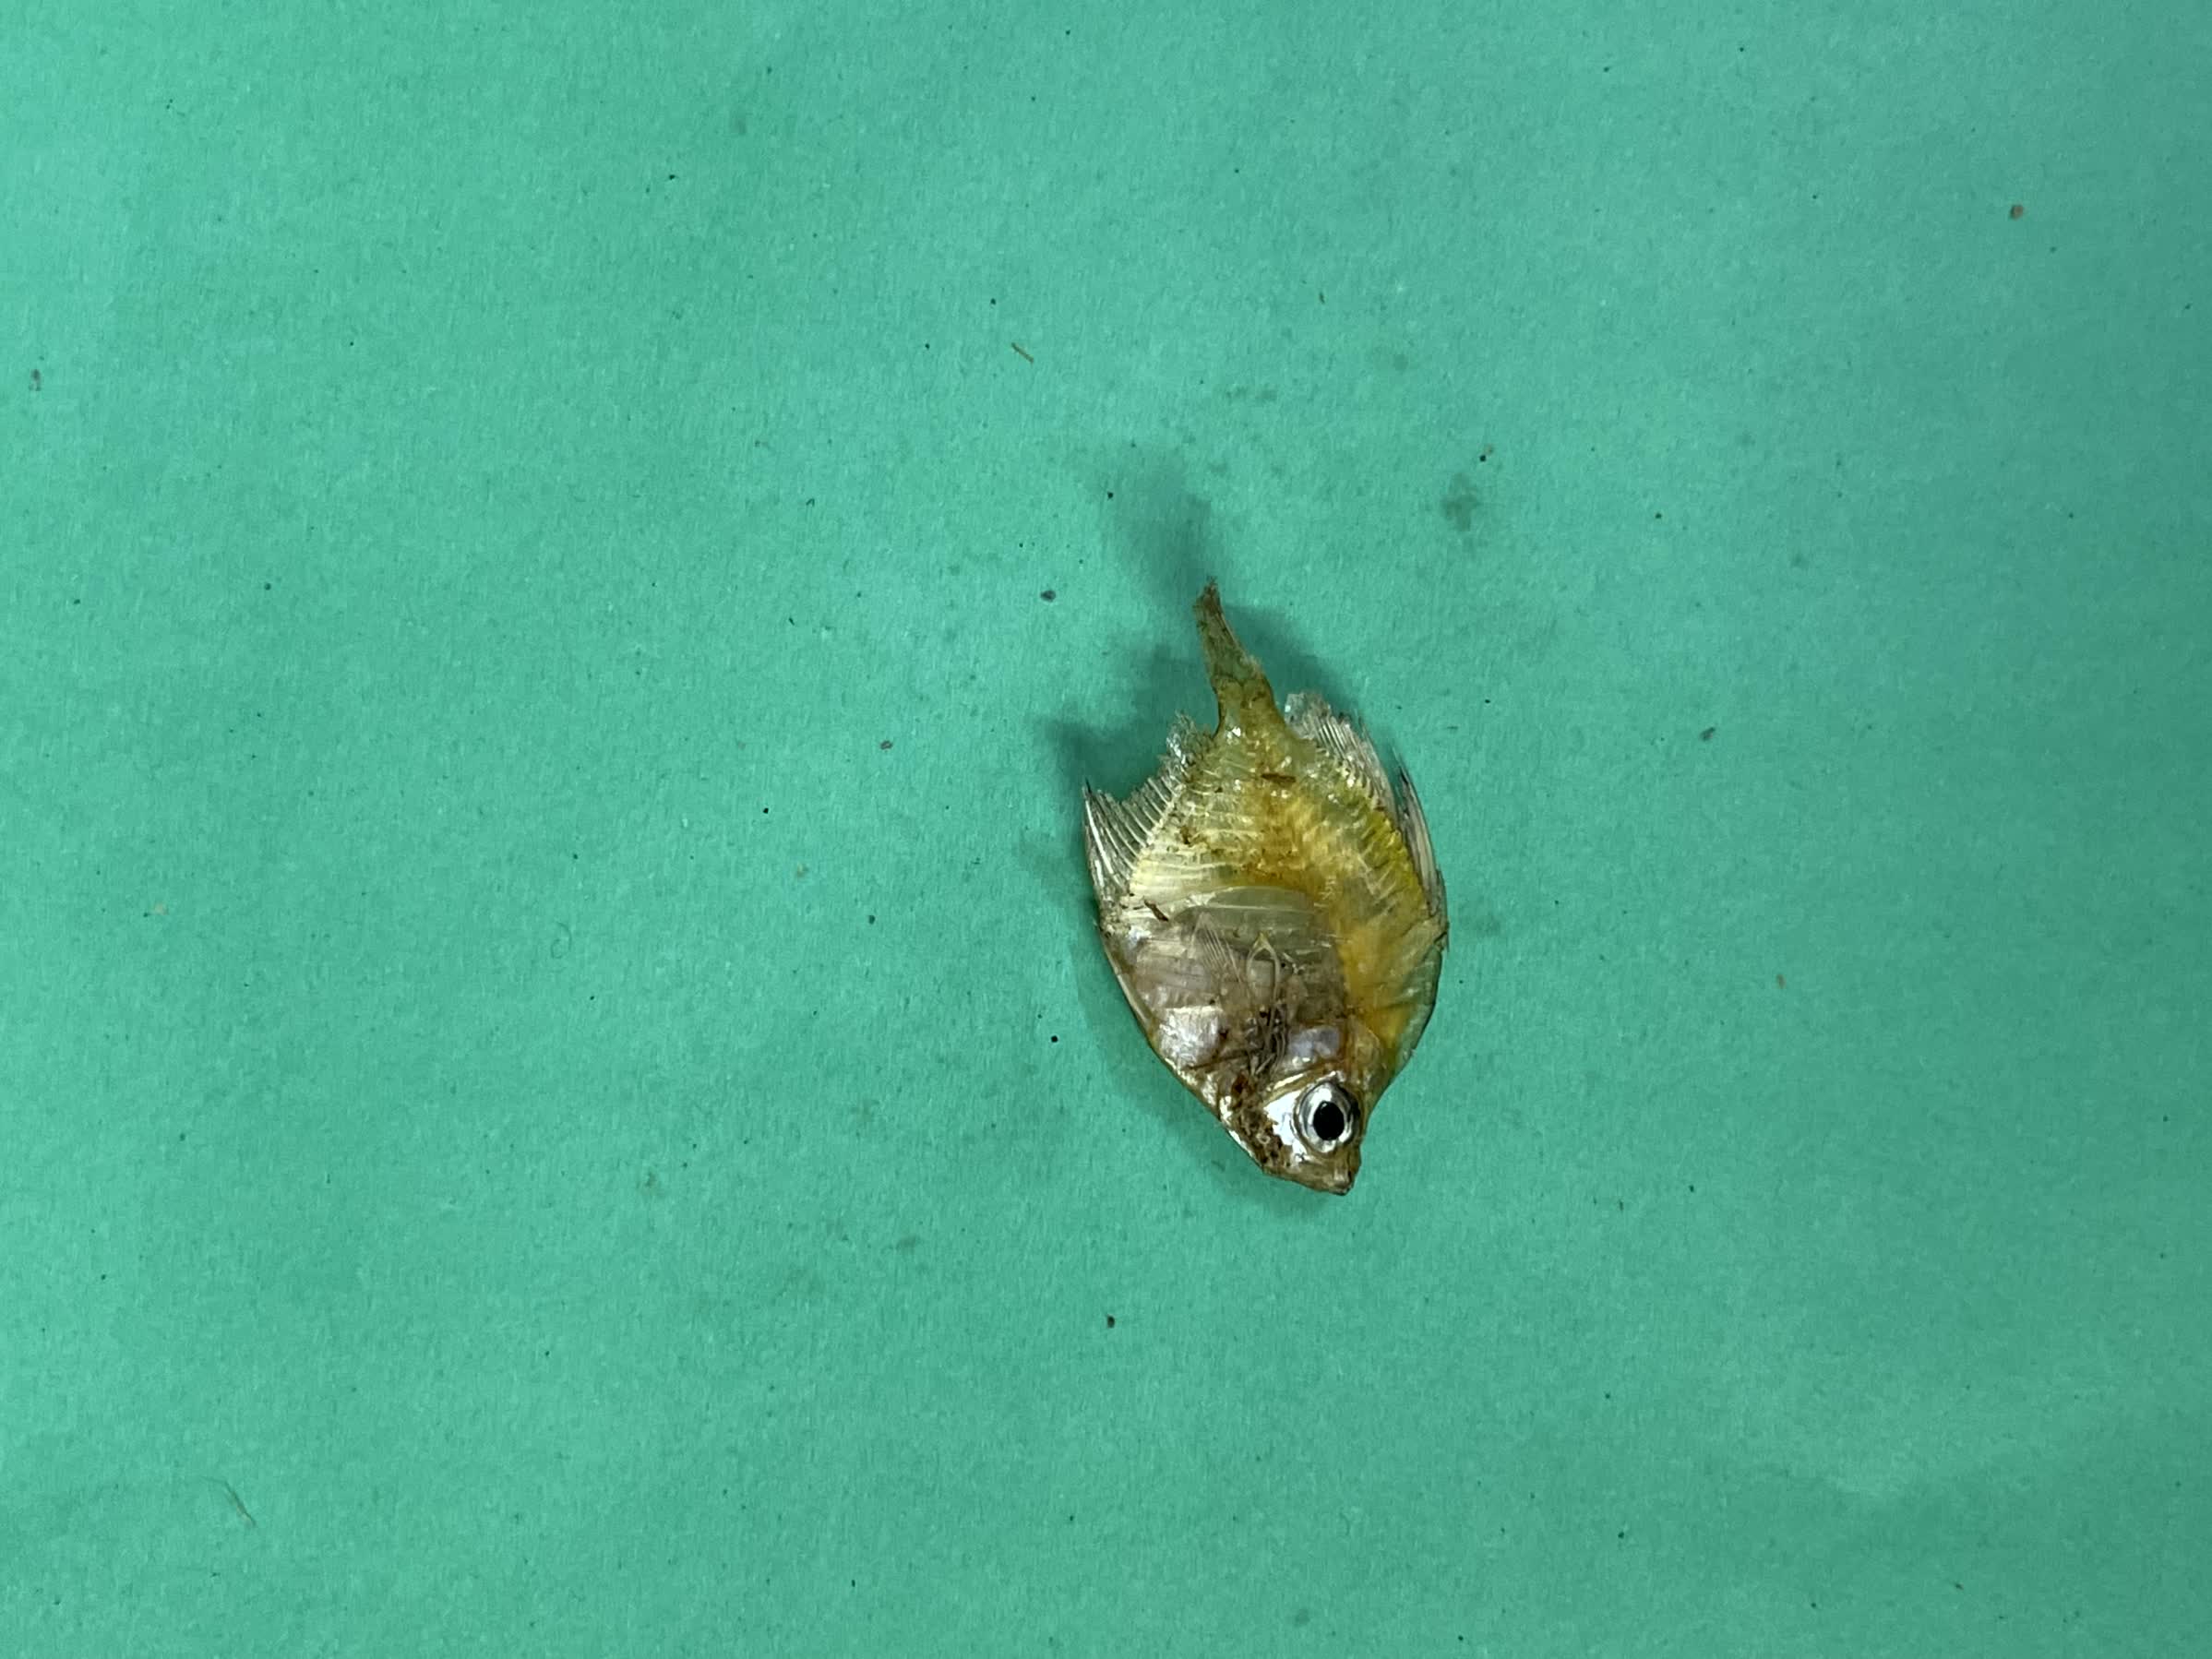
Species: Chanda